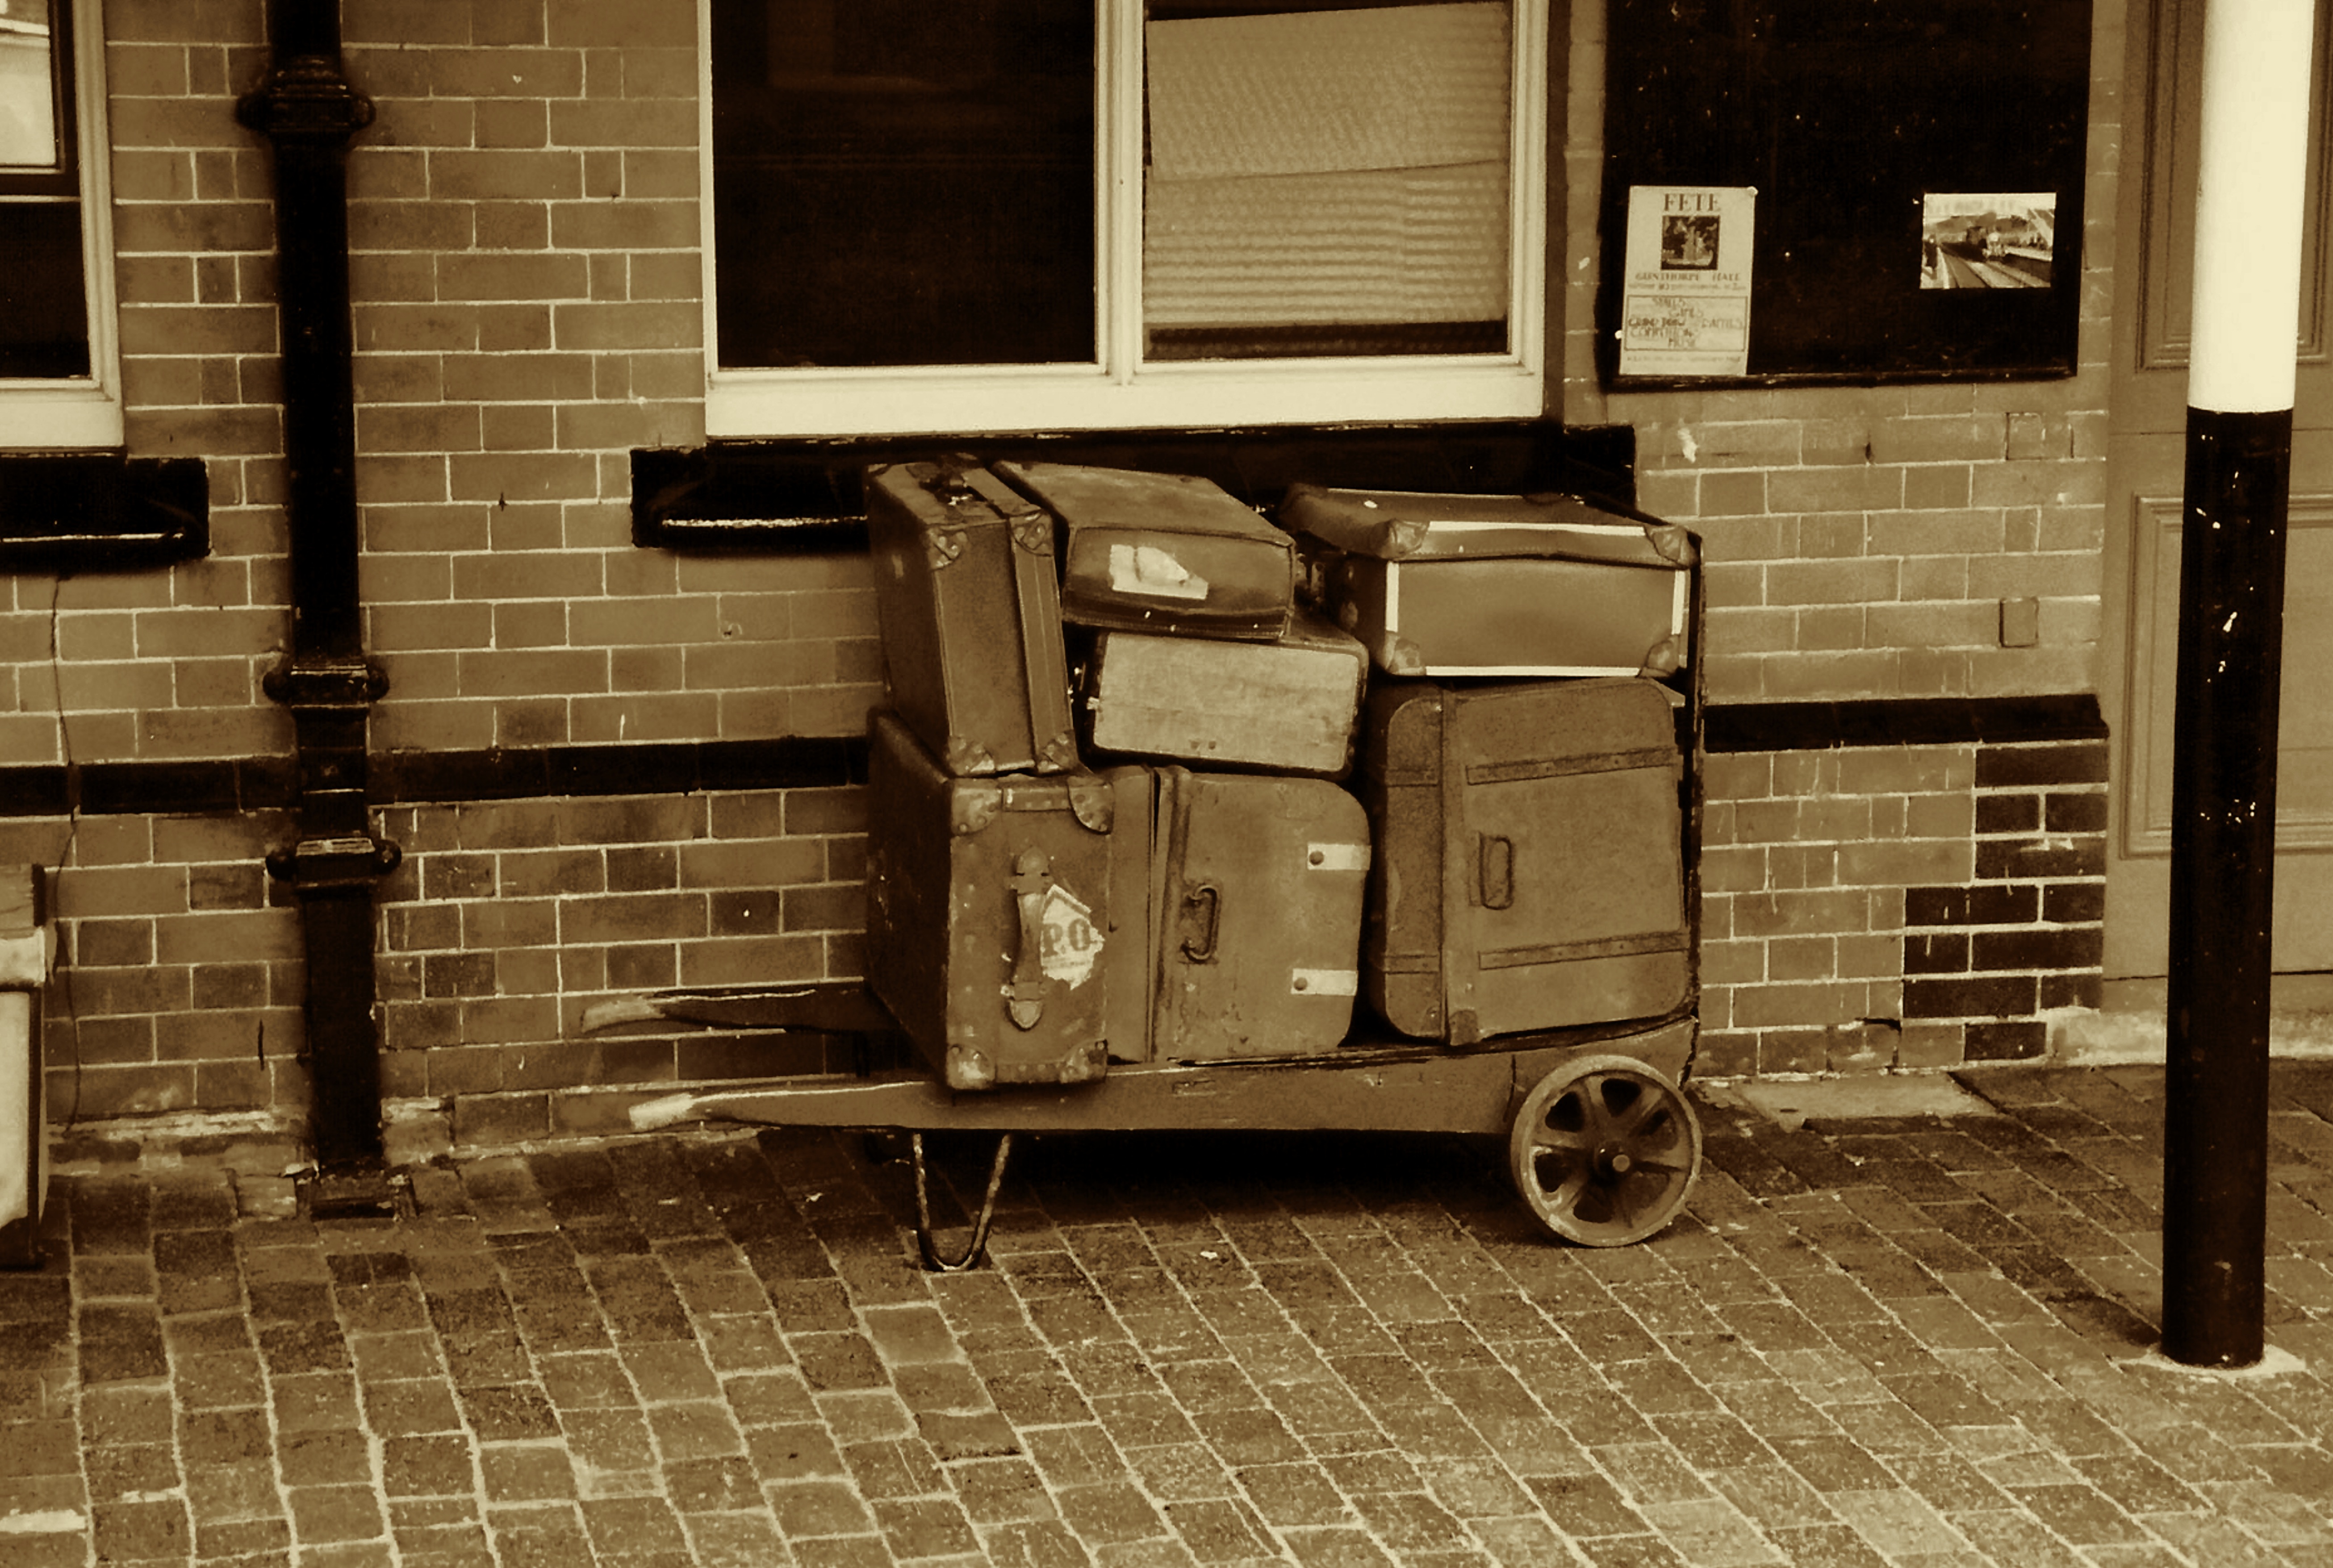
wood, railway, vintage, retro, house, adventure, old, home, wall, travel, journey, station, brown, furniture, room, trip, luggage, excursion, sepia, design, suitcase, classic, baggage, aged, man made object, retro luggage, sepia picture, luggage trolley